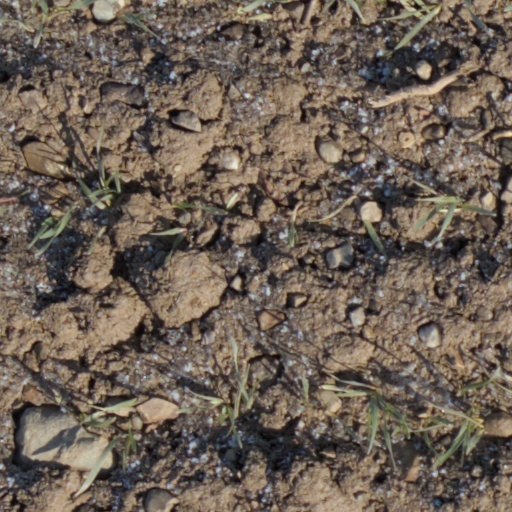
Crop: wheat